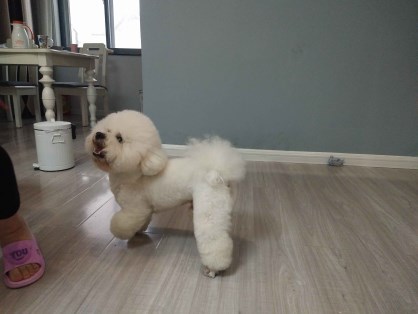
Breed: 3083-n000117-Bichon_Frise